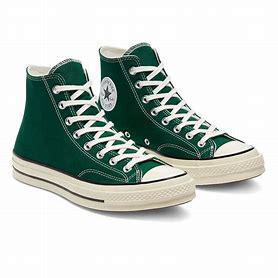
Brand: Converse
Model: Chuck Taylor All Star Hi